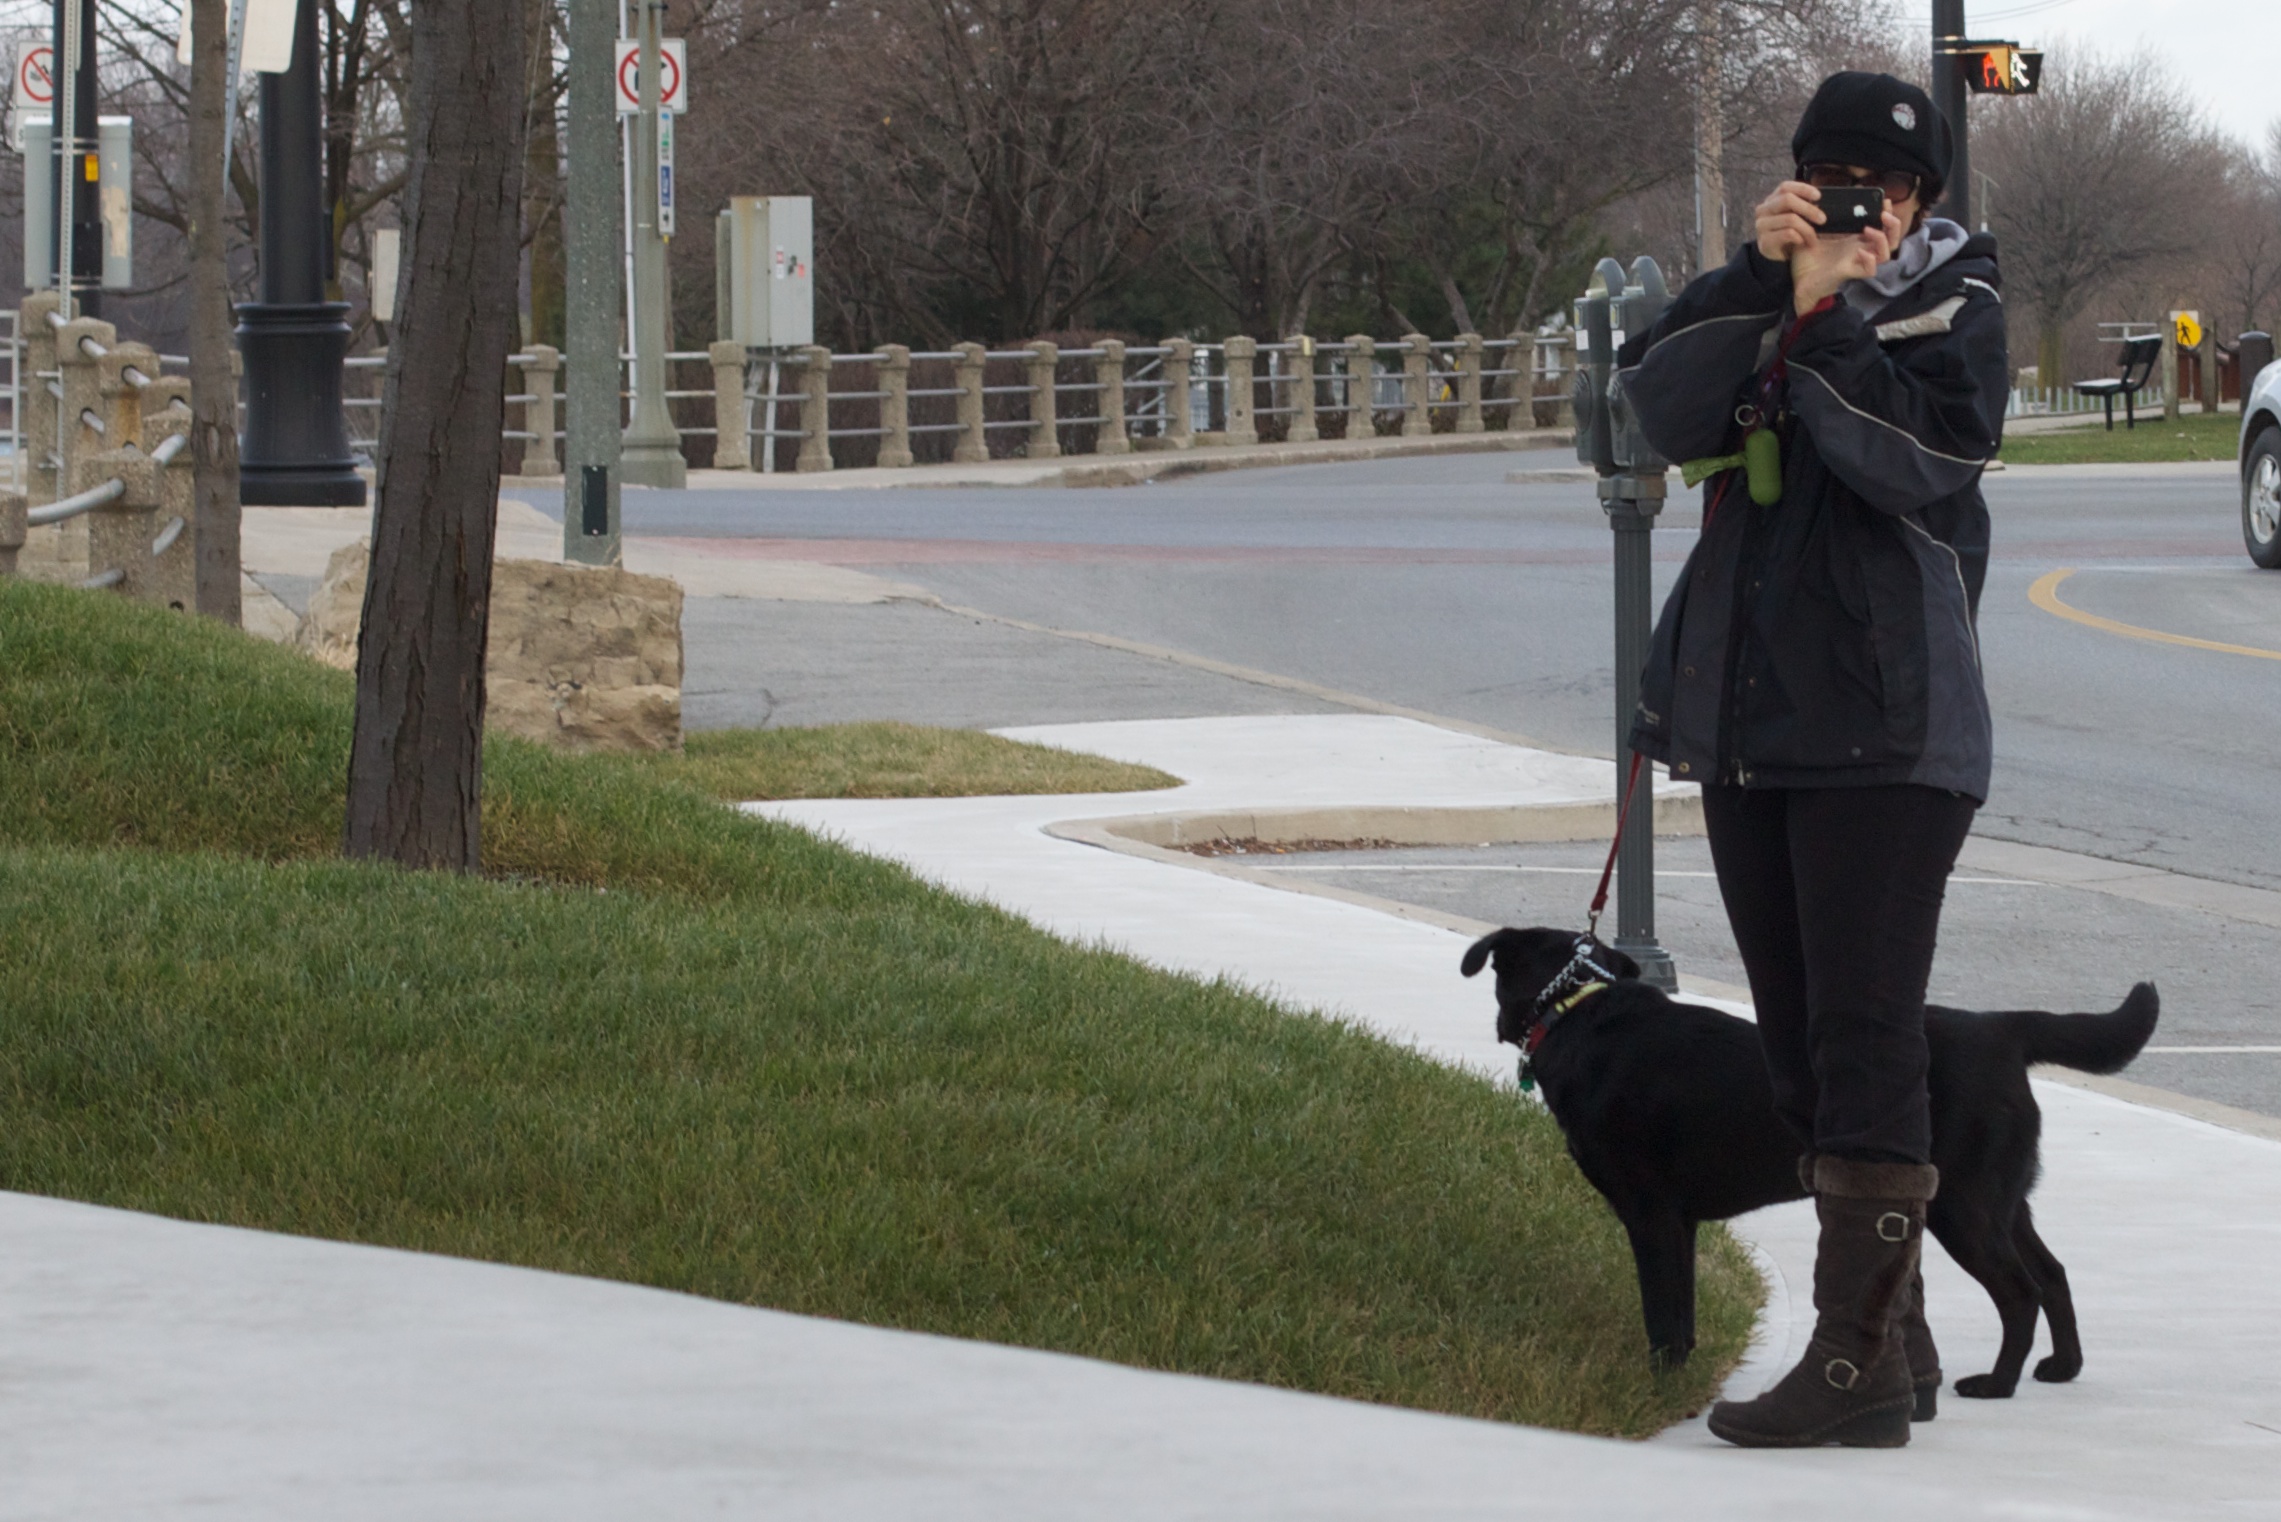
pedestrian, snow, dog, footwear, police dog, dog walking, dog like mammal